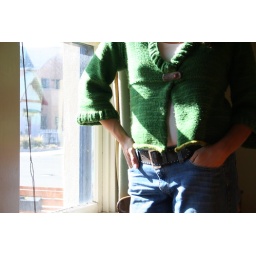
green in window